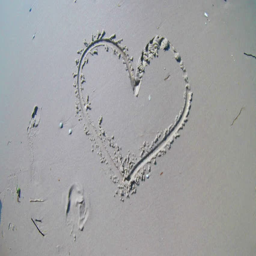
heart drawn on the beach sand with sea foam and wave